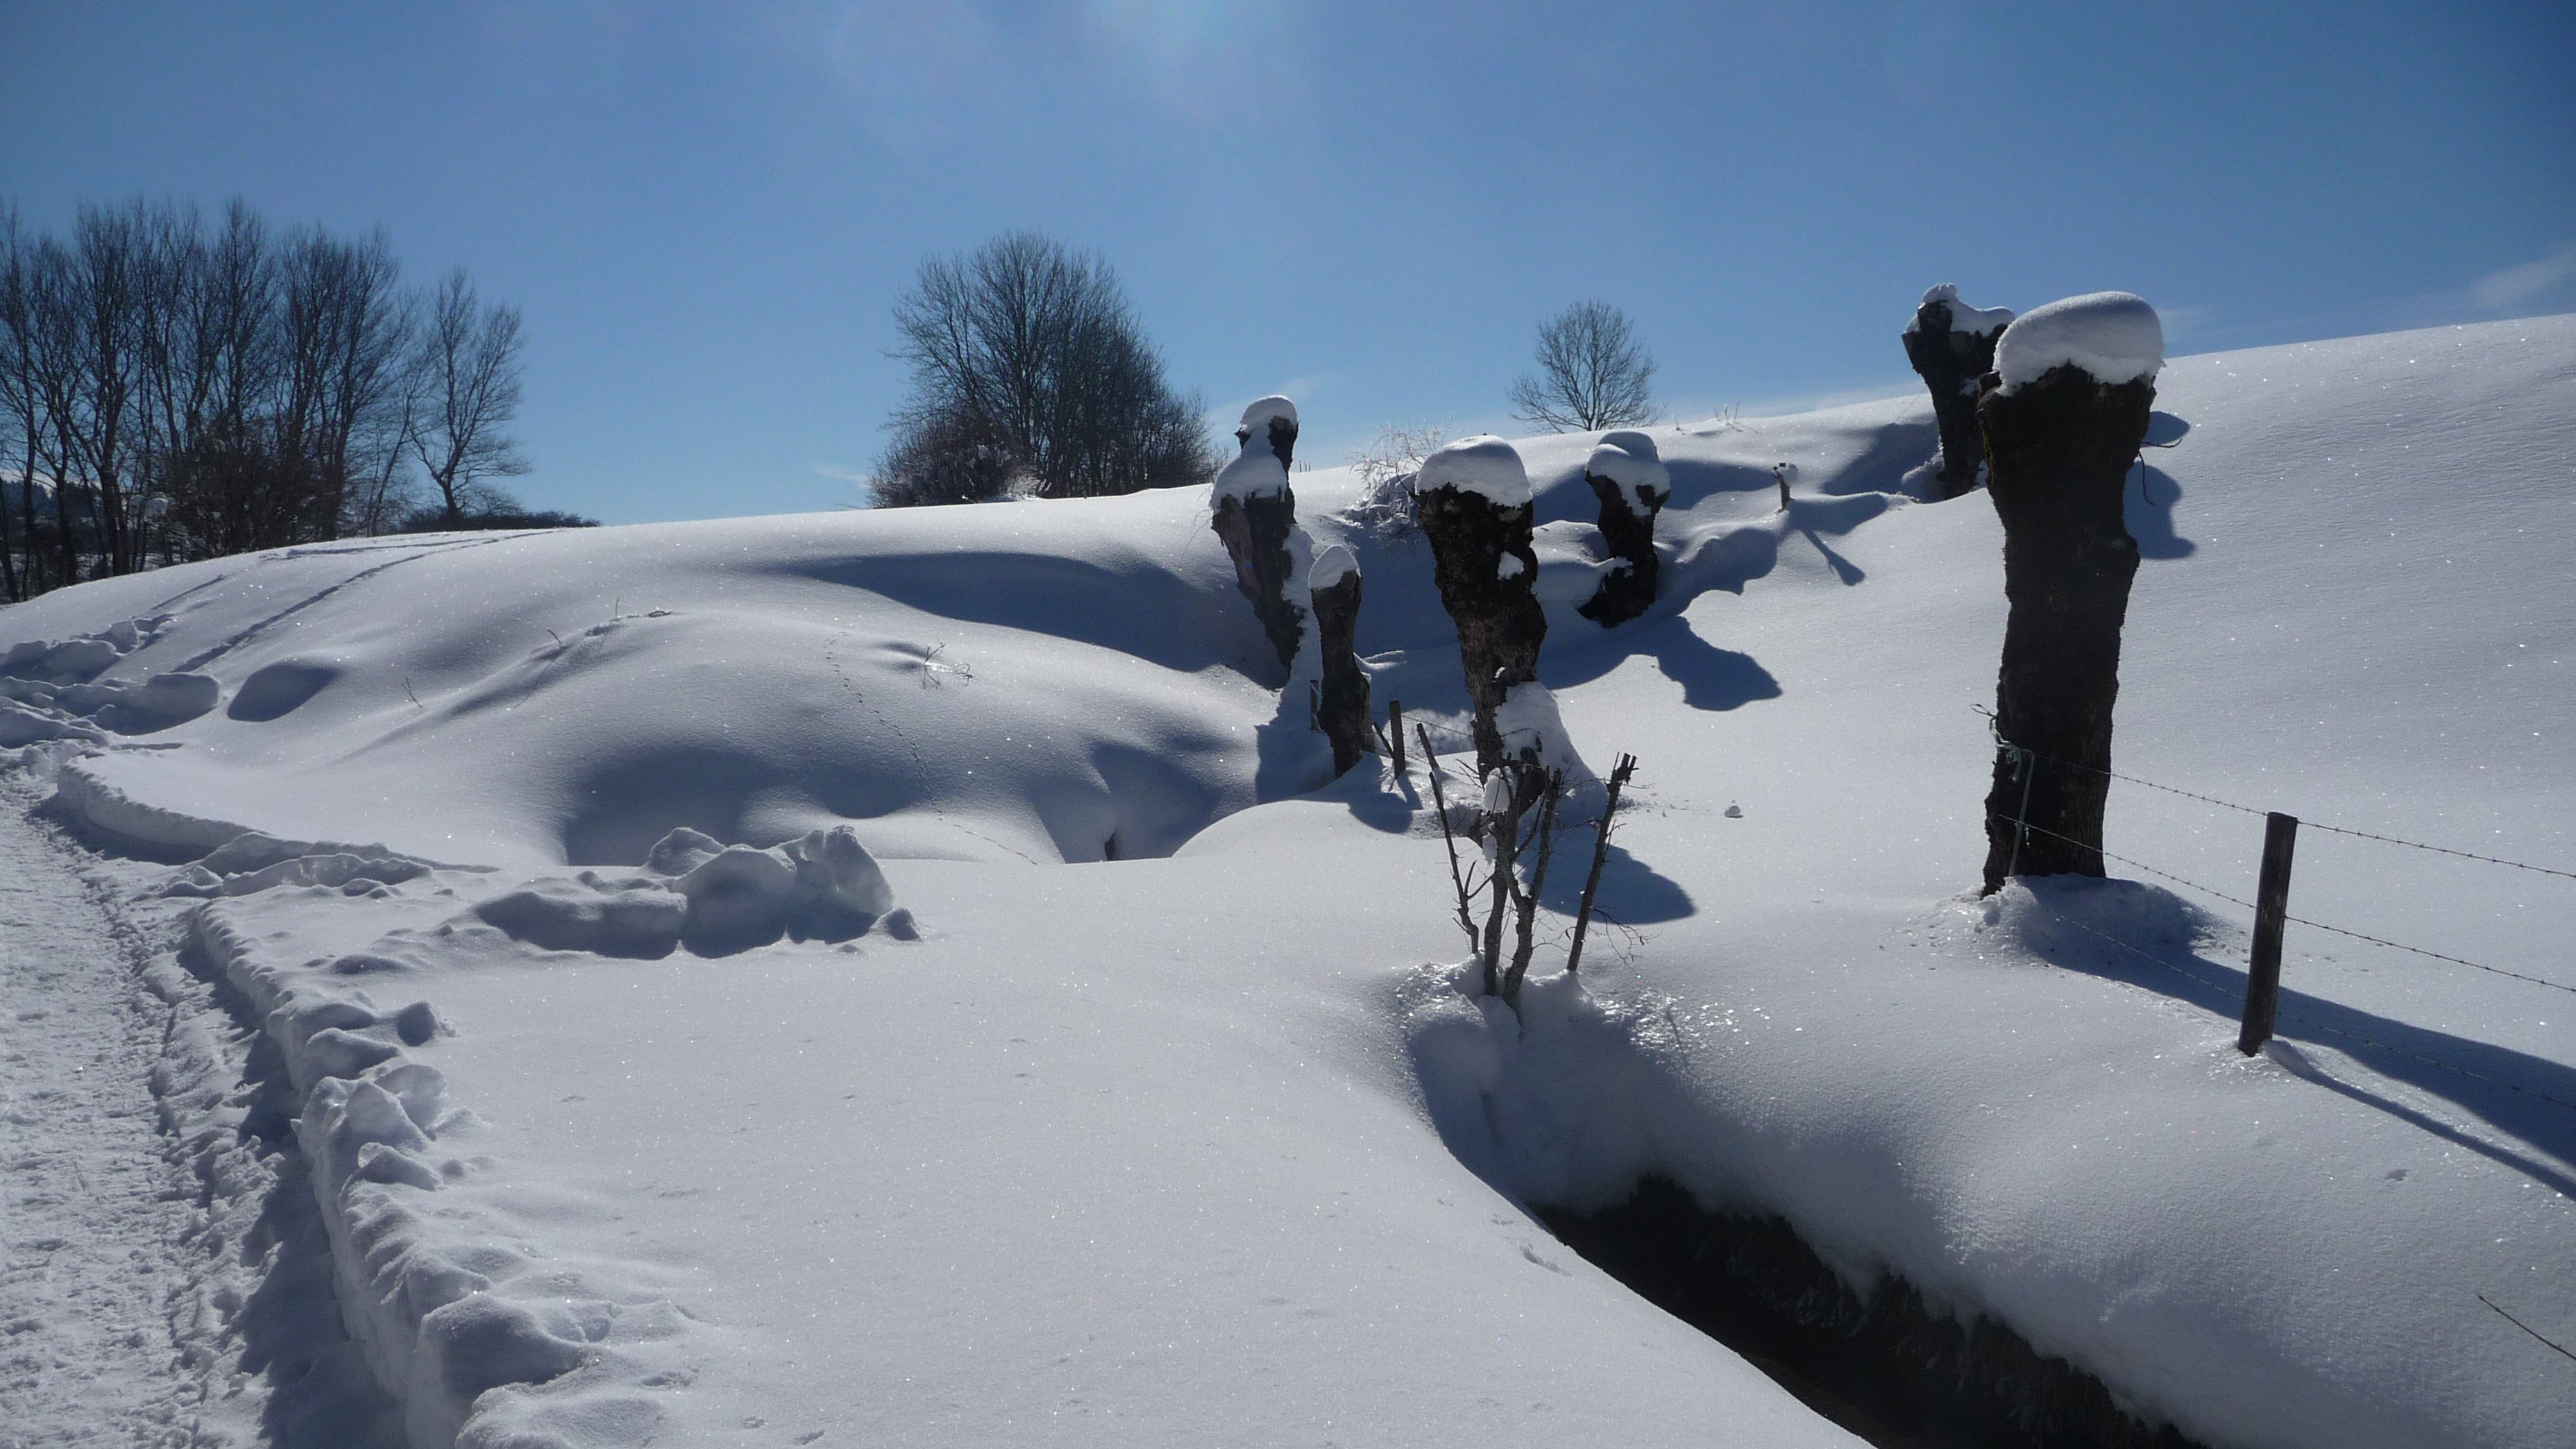
nature, mountain, snow, winter, ice, weather, season, winter sport, footwear, blizzard, freezing, ski touring, nordic skiing, ski mountaineering, winter storm